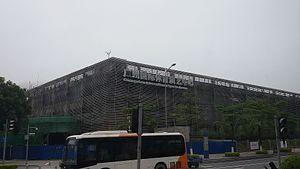
Le Centre international du Sport et de l'Art-Performance de Canton est une arène couverte située à Canton, Guangdong, Chine. Elle fut construite afin d'accueillir les matches de basket-ball des Jeux asiatiques de Canton en 2010.